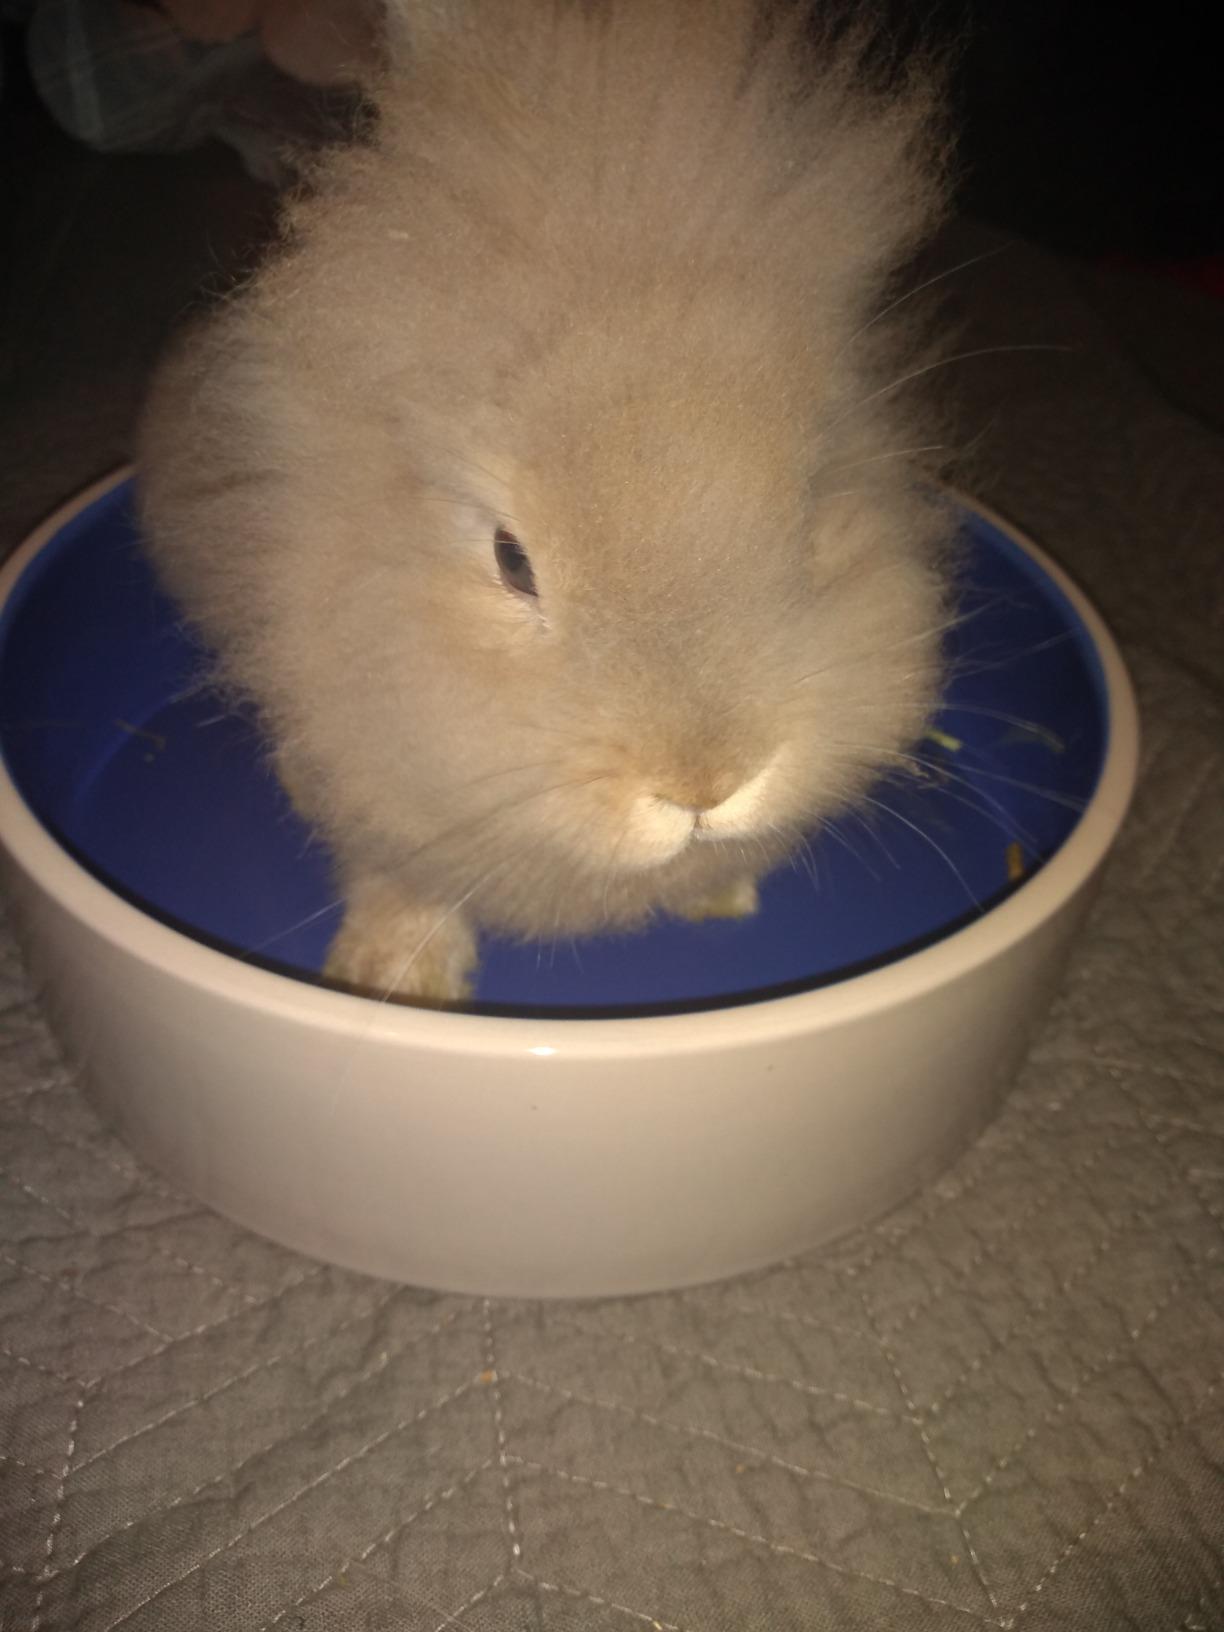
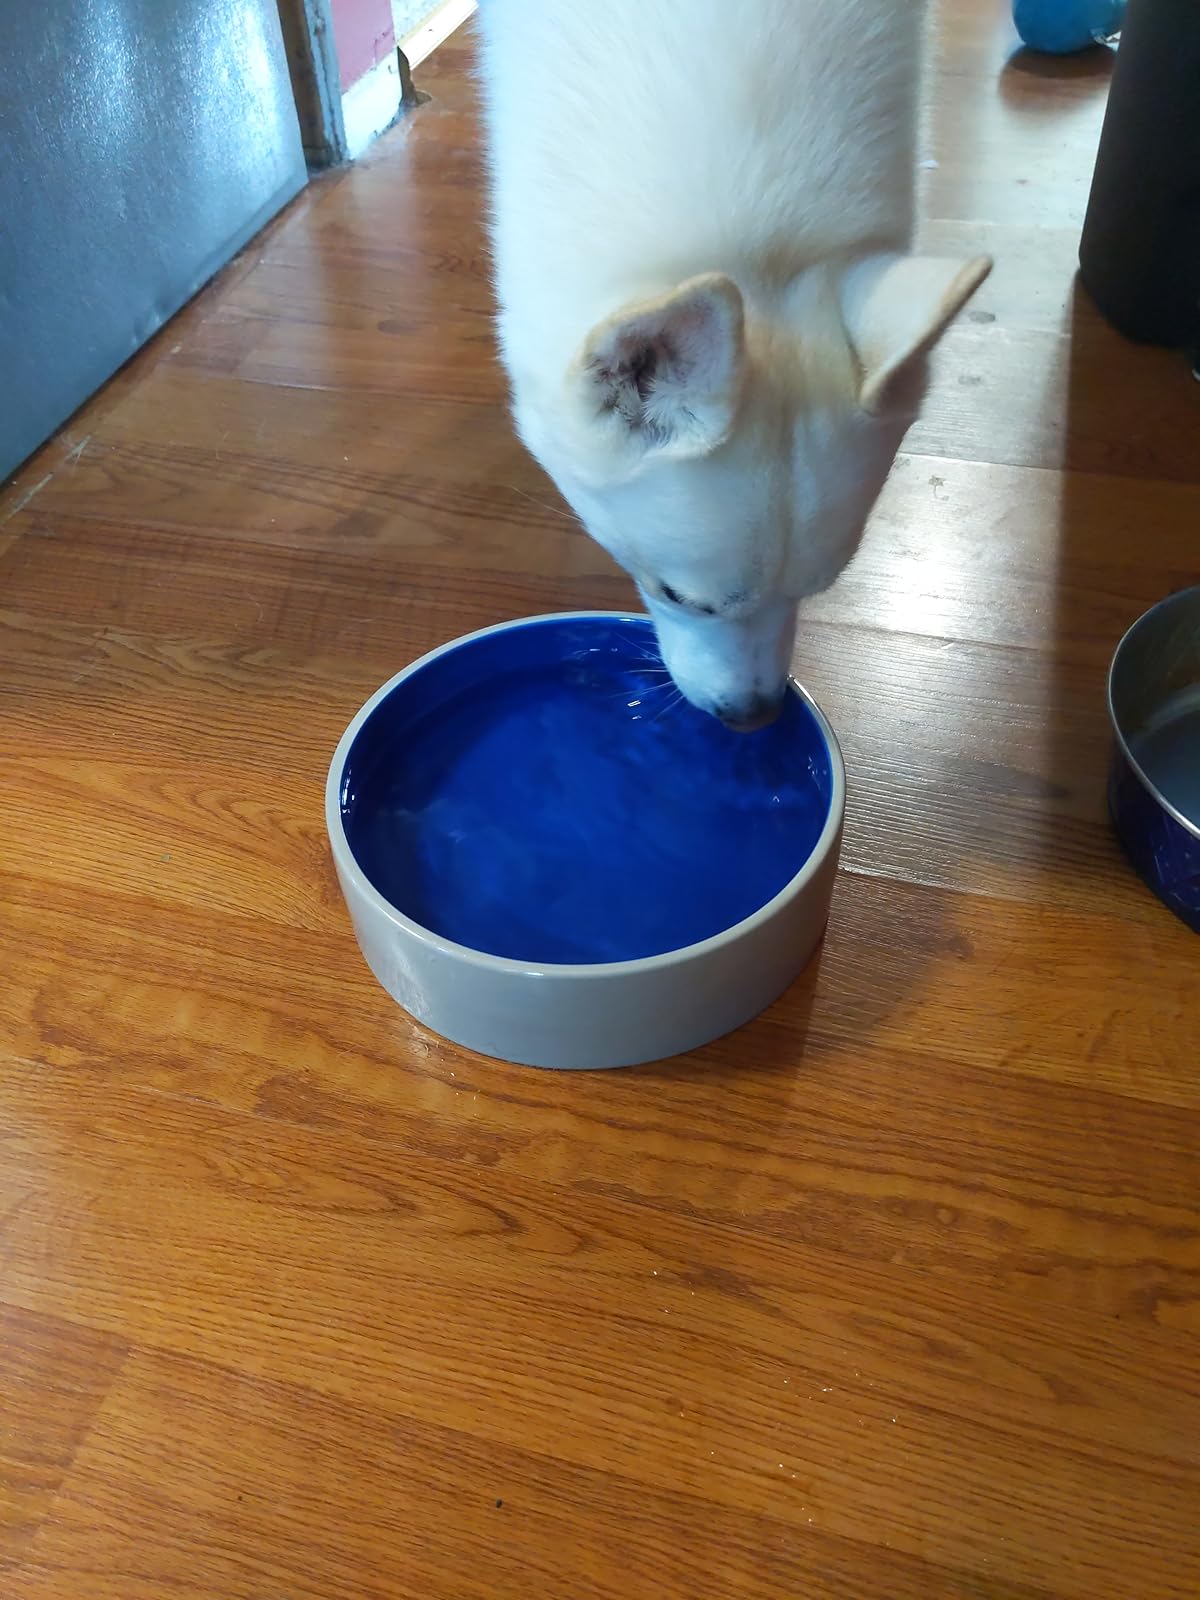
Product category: items_bowl
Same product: yes